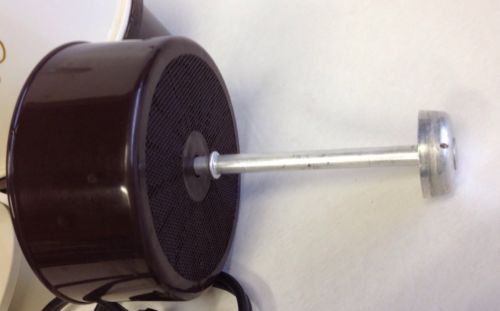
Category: coffee maker